Scaled Composites

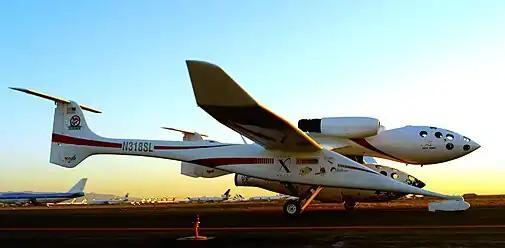
The White Knight carries SpaceShipOne on Flight 16P September 29, 2004.

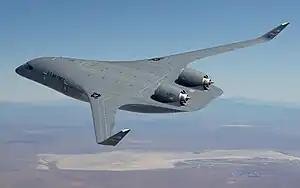
A rendering of the US Air Force blended wing body aircraft project; 4-year contract awarded to JetZero in August 2023, will be built in collaboration with Northrop Grumman subsidiary Scaled Composites

The company announced in April 2003 that it was working on a privately funded spacecraft, in an attempt to win the Ansari X PRIZE for the first private crewed spaceflight. This experimental rocket-powered spacecraft was given the name SpaceShipOne. On December 17, 2003, they announced SpaceShipOne's first supersonic flight, the first flight of its kind by a privately funded aircraft. SpaceShipOne successfully made this flight, reaching and 930 mph (Mach 1.2). The craft was taken aloft by the White Knight carrier aircraft. On the same day, Paul Allen, one of the founders of Microsoft, confirmed publicly the rumors that he was the angel investor behind the SpaceShipOne venture.